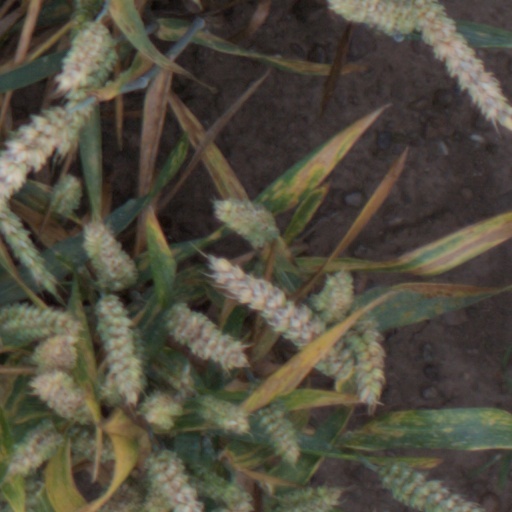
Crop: wheat